Avenida do Doutor Rodrigo Rodrigues

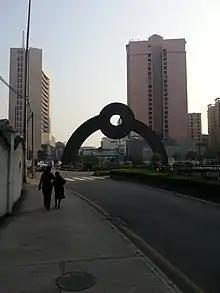
The monument at the roundabout in the middle section of Avenida do Dr. Rodrigues Rodrigues.

Avenida do Doutor Rodrigo Rodrigues is a multi-lane street at the South of the Macau peninsula starting close behind Grand Lisboa and Club Militaire and ending close to the Outer Harbour Ferry Terminal station.